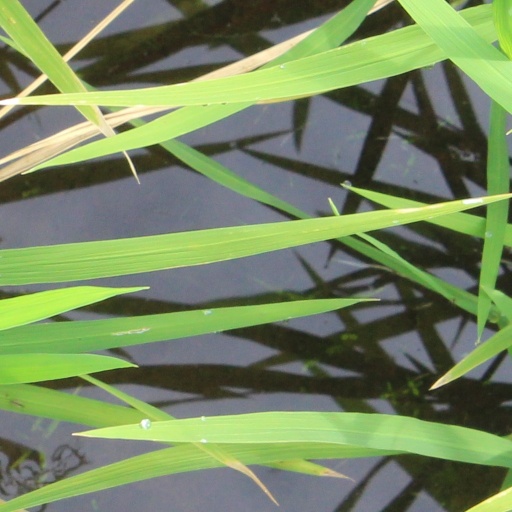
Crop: rice